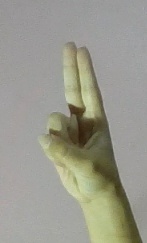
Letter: taa